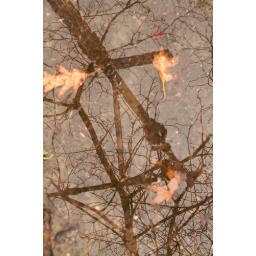
Reflection of a street sign and tree in a puddle on the edge of Prospect Park, Brooklyn.